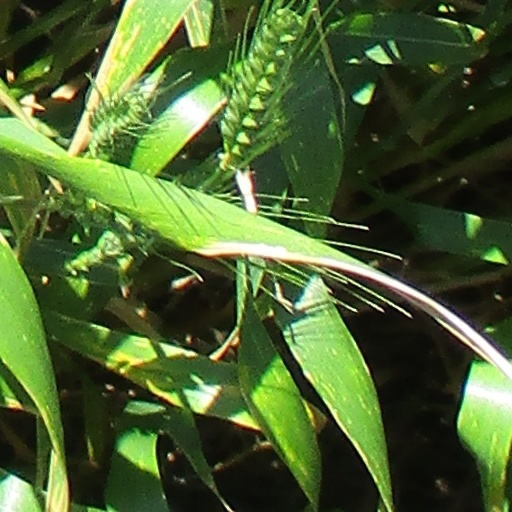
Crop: wheat